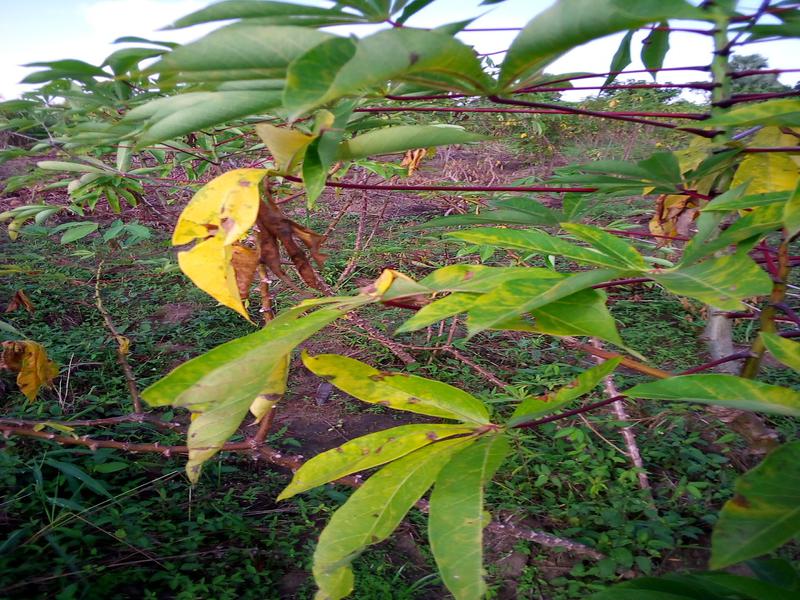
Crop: cassava
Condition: brown_streak_disease